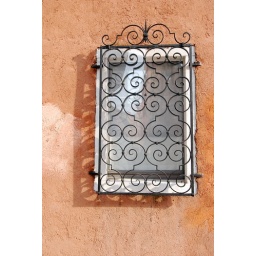
Decorative window grille on a building in the Dorsoduro section of Venice.